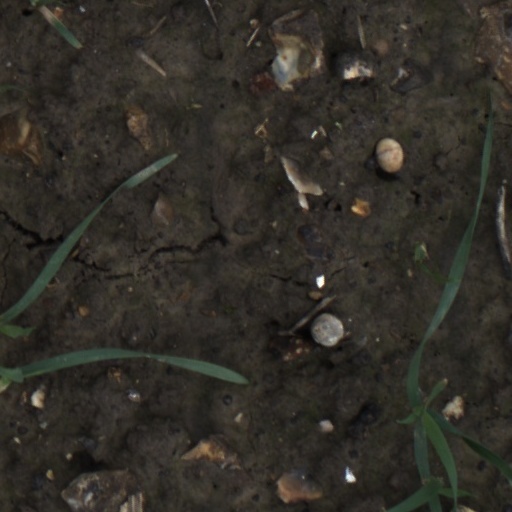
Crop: wheat